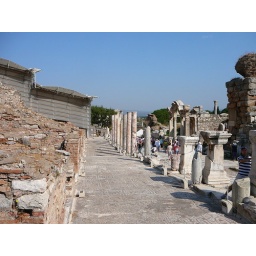
Ephesian homes on left, mosaic flooring in center, columns for portico on right; main street to far right